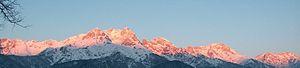
Les Alpes de Berchtesgaden sont un massif des Préalpes orientales septentrionales. Il s'élève entre le land de Salzbourg en Autriche et l'État de Bavière en Allemagne. Leur nom provient de la ville de Berchtesgaden, au sein du massif.